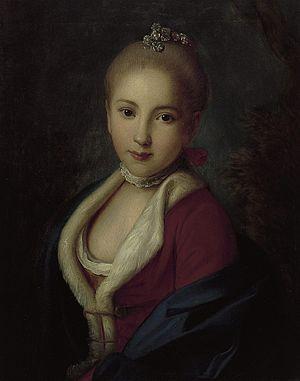
La princesse Catherine de Schleswig-Holstein-Sonderbourg-Beck était membre de la Maison de Schleswig-Holstein-Sonderburg-Beck.